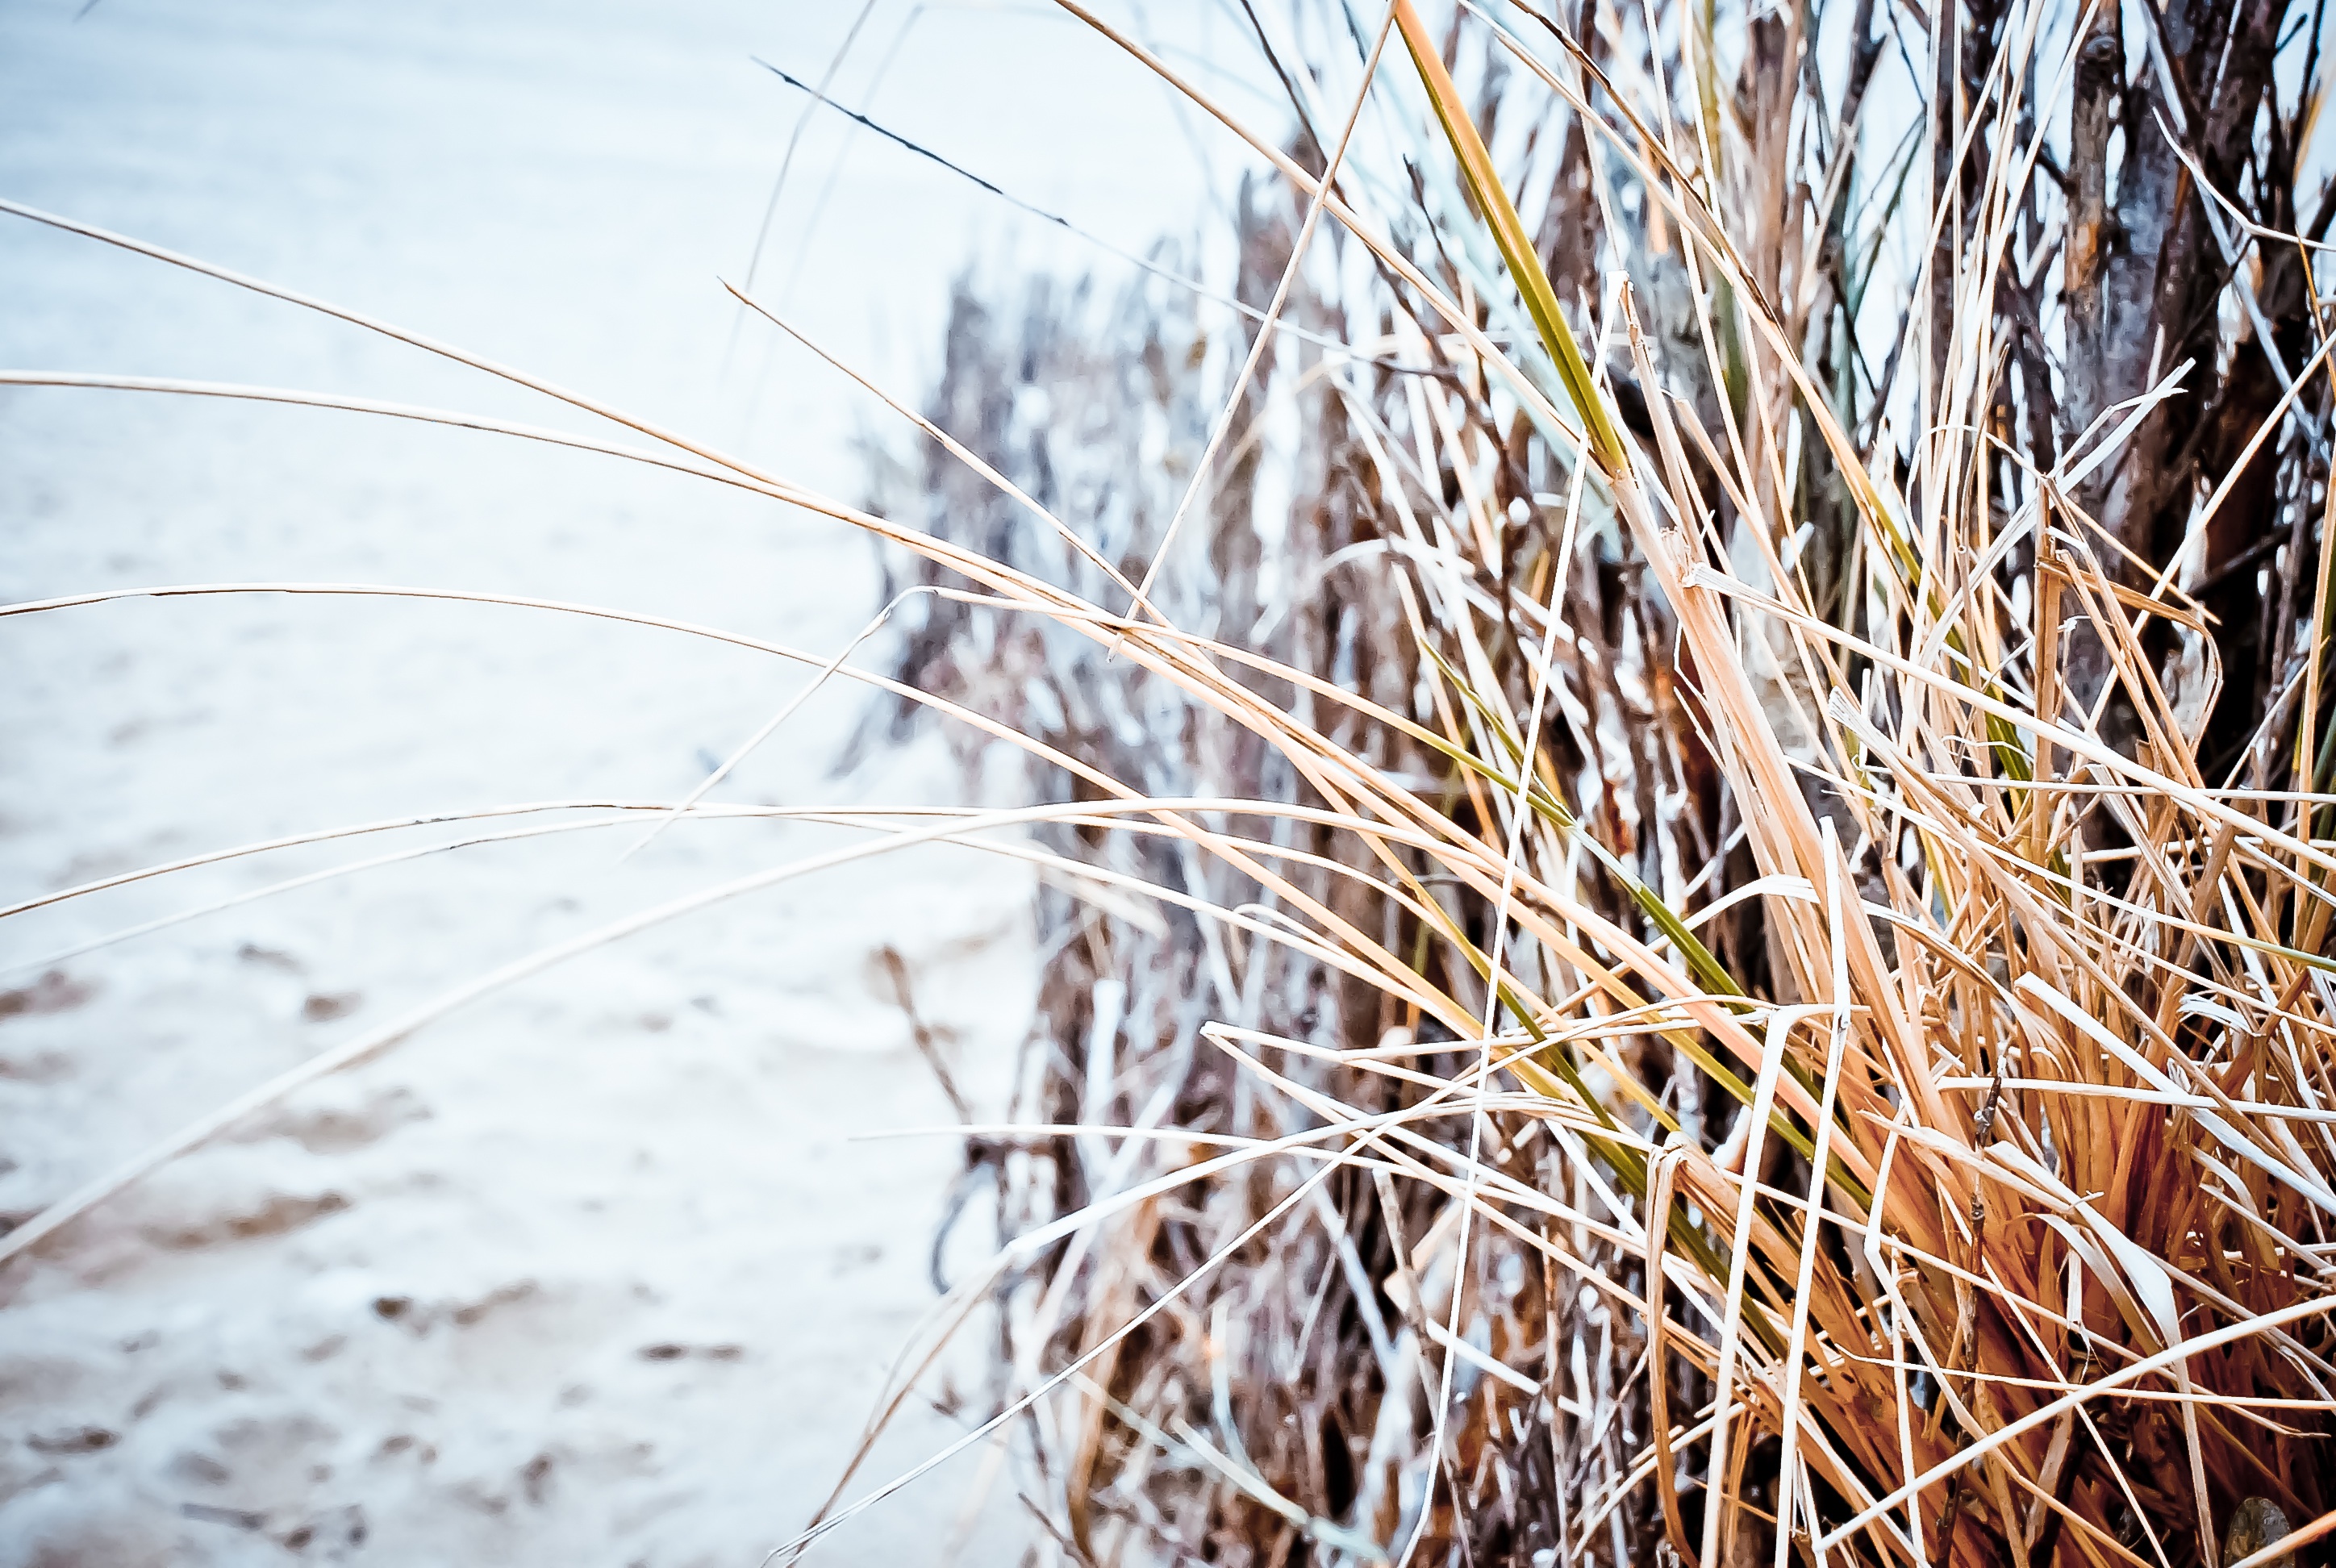
tree, nature, grass, branch, winter, plant, leaf, flower, frost, autumn, flora, season, twig, close up, macro photography, flowering plant, grass family, land plant, thorns spines and prickles